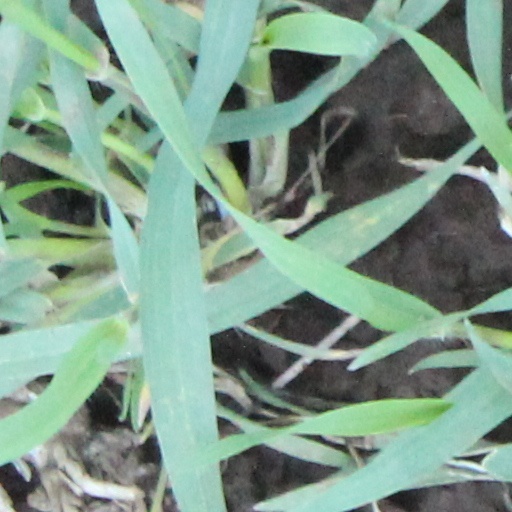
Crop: wheat